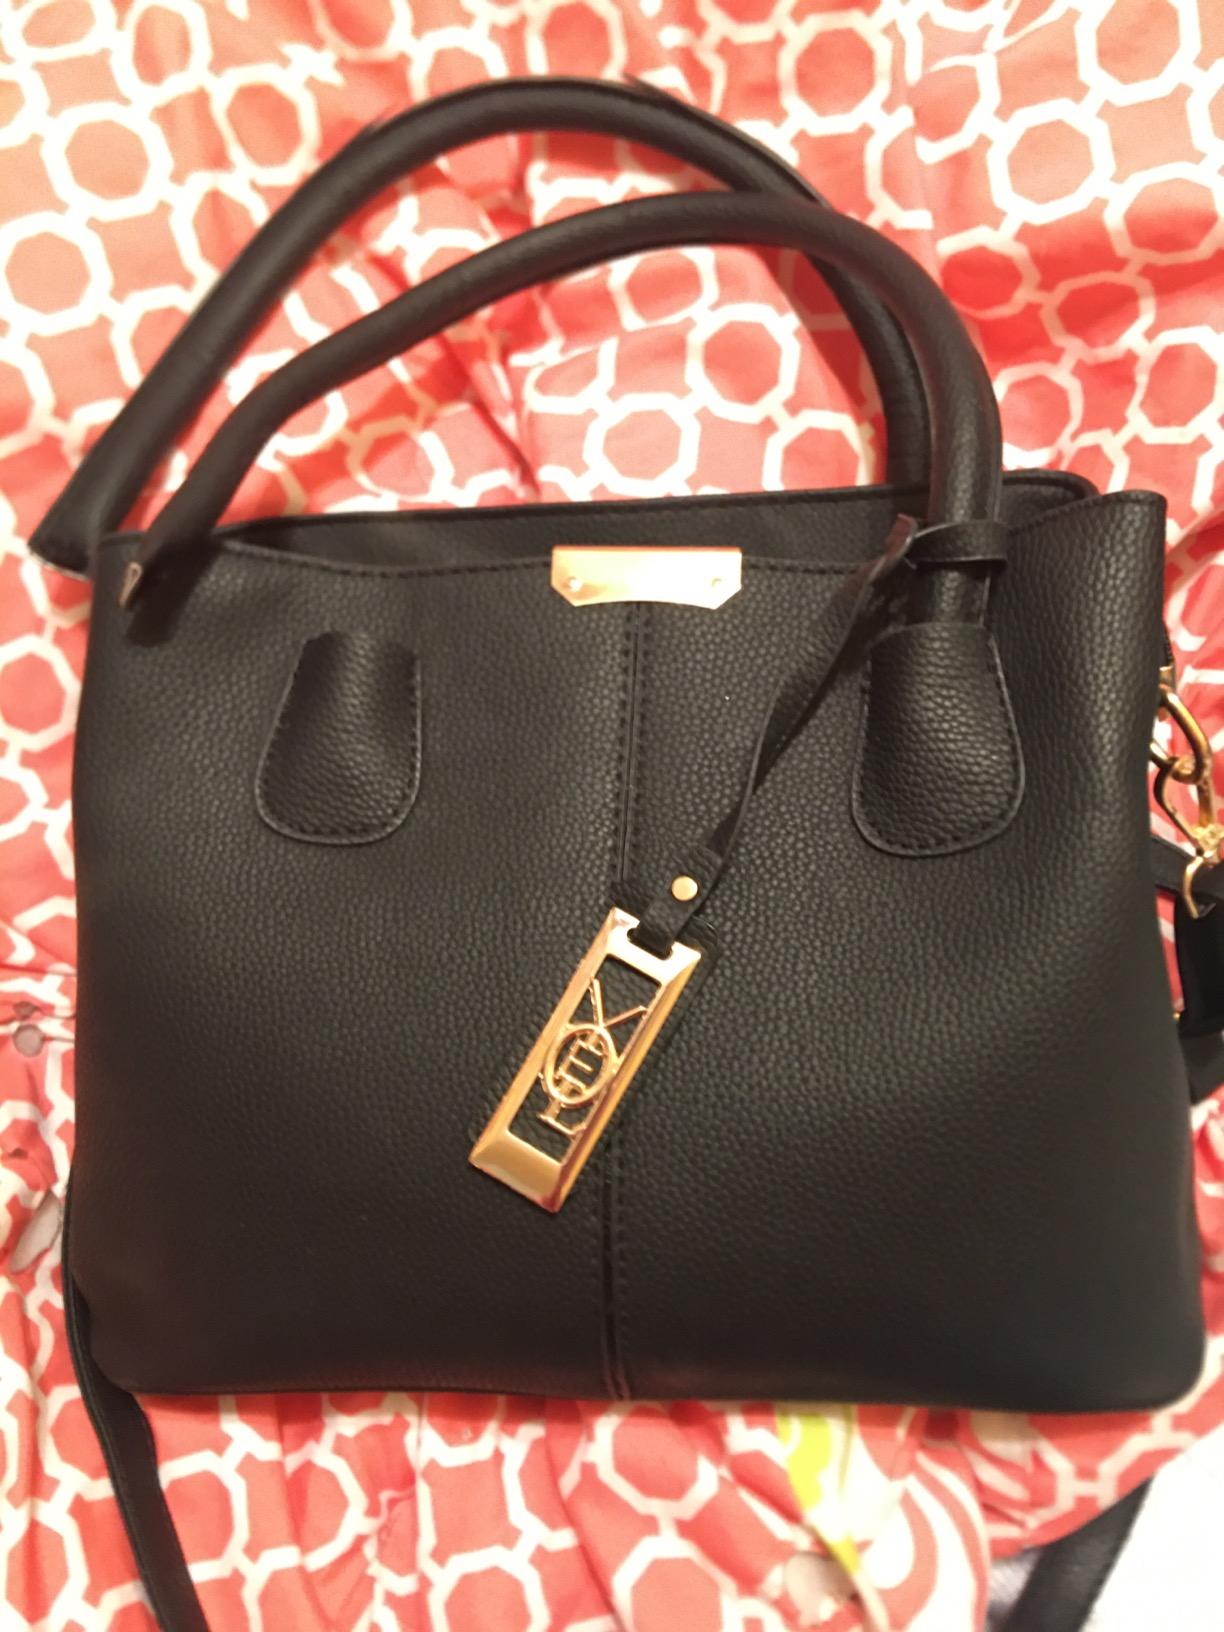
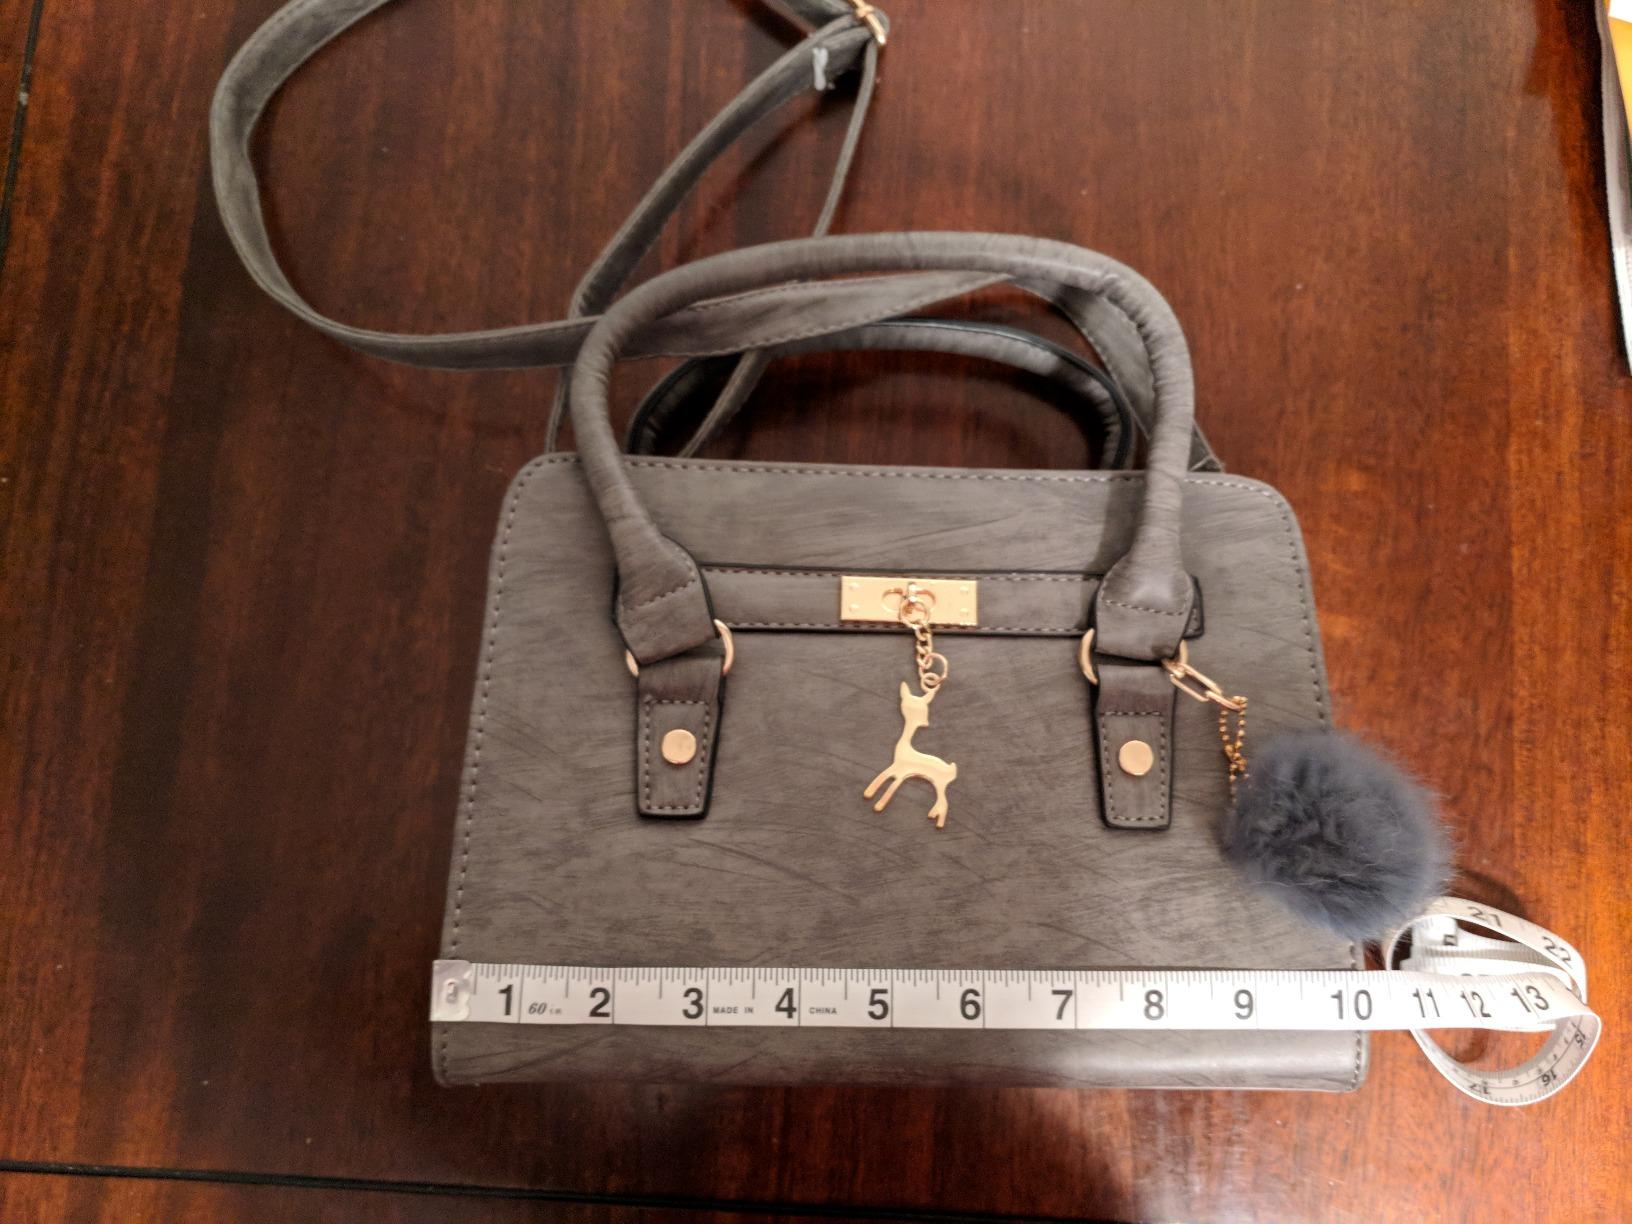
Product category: accessories_handbag
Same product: no